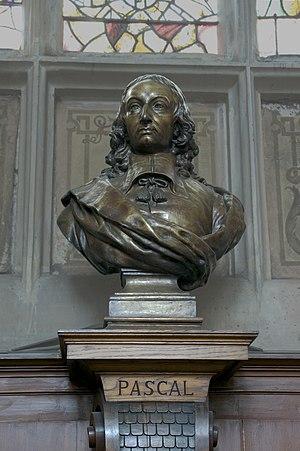
Buste en bronze de Blaise Pascal, XIXème siècle, dans une chapelle latérale de l'église Saint-Etienne du Mont, où son corps est enterré.
L'église Saint-Étienne-du-Mont est une église située sur la montagne Sainte-Geneviève, dans le 5ᵉ arrondissement de Paris, à proximité du lycée Henri-IV et du Panthéon.
Étienne Pascal est un gentilhomme français. Conseiller du roi pour l'élection de Basse-Auvergne, puis second président à la Cour des aides de Montferrand et enfin, après une période de disgrâce, premier président à la Cour des aides de Normandie, il fut un membre actif de l'académie du Père Mersenne.